European Championship 1992

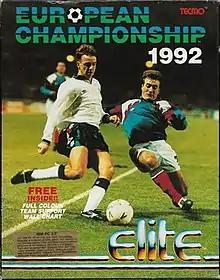

European Championship 1992 is a football videogame produced by Tecmo and distributed by Elite in 1992. It was developed for Amiga, Atari ST and DOS.